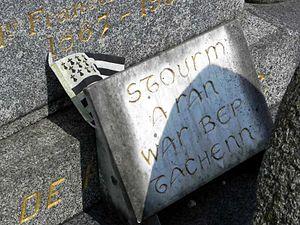
Anjela Duval
Anjela Duval, née le 3 avril 1905 au Vieux-Marché, près de Plouaret et morte le 7 novembre 1981 à Lannion, est une poétesse bretonne.